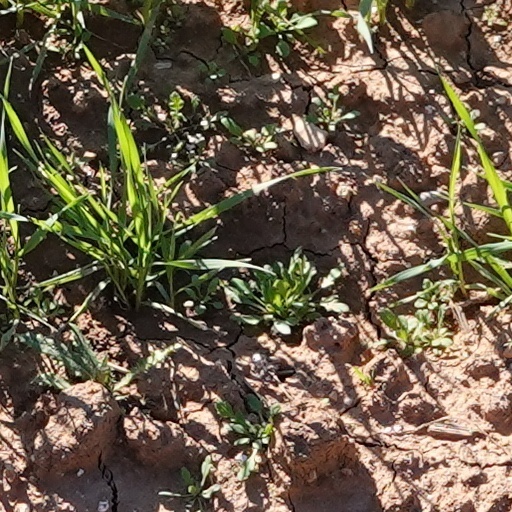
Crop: wheat